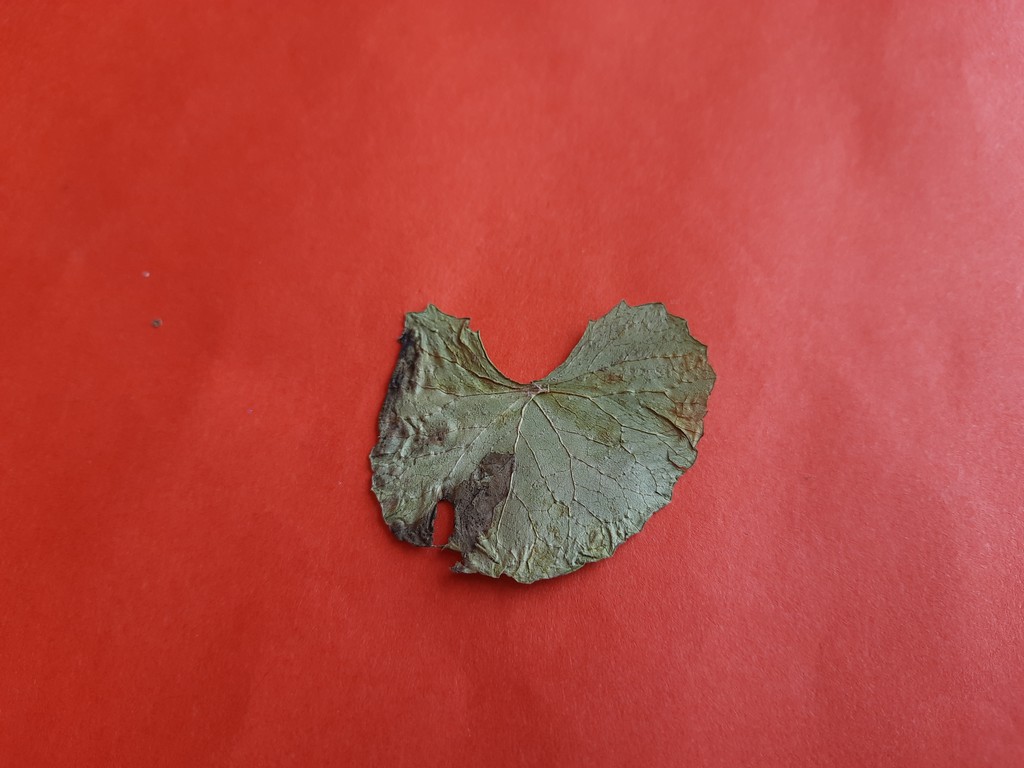
Label: Dried